Banana production in Taiwan

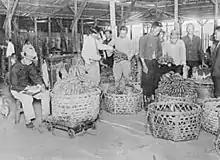
Banana market in 1932 in Taichū Prefecture

Banana production in Taiwan is an essential aspect of the agriculture of Taiwan. Japanese consumers commonly purchase bananas grown in Taiwan.